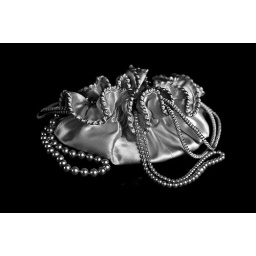
This was okay in color but I think it rocks in black and white.